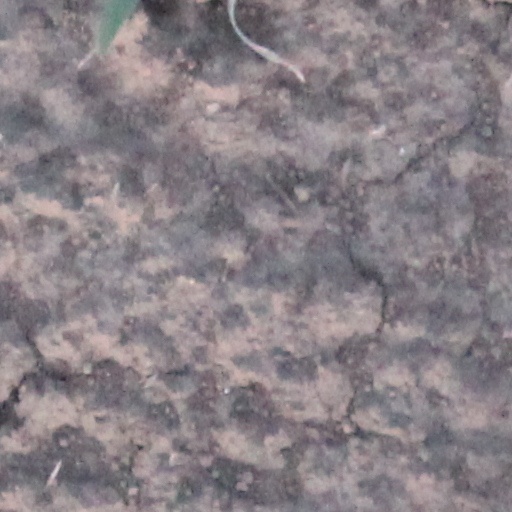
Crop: wheat